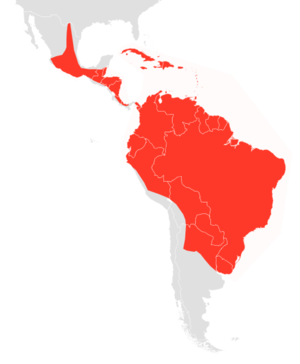
Cette liste commentée recense la mammalofaune en Martinique. Elle répertorie les espèces de mammifères martiniquais actuels et celles qui ont été récemment classifiées comme éteintes. Cette liste comporte cinquante espèces réparties en huit ordres et 21 familles, dont deux sont « éteintes », trois sont « vulnérables », une est « quasi menacée » et douze ont des « données insuffisantes » pour être classées.
Cette liste commentée recense la mammalofaune en Guadeloupe. Elle répertorie les espèces de mammifères guadeloupéens actuels et celles qui ont été récemment classifiées comme éteintes. Cette liste comporte 59 espèces réparties en sept ordres et 23 familles, dont une est « éteinte », cinq sont « en danger », cinq autres sont « vulnérables », une est « quasi menacée » et treize ont des « données insuffisantes » pour être classées.
Cette liste commentée recense la mammalofaune à Saint-Martin. Elle répertorie les espèces de mammifères saint-martinois actuels et celles qui ont été récemment classifiées comme éteintes. Cette liste comporte 45 espèces réparties en sept ordres et vingt familles, dont une est « éteinte », trois sont « vulnérables » et onze ont des « données insuffisantes » pour être classées.